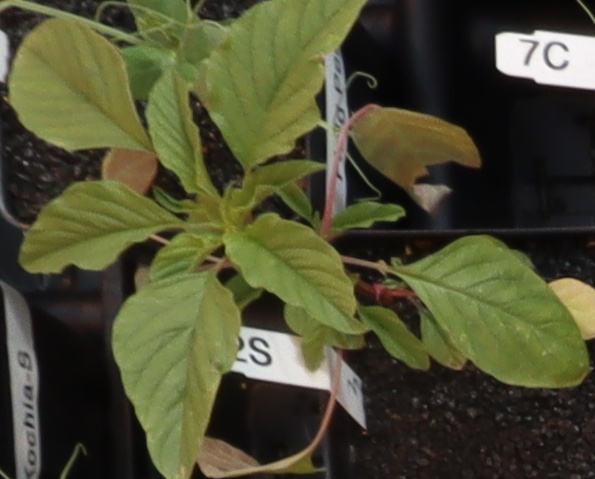
Label: Palmer Amaranth